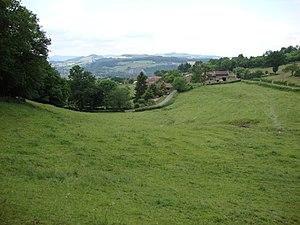
Tramayes (Saône-et-Loire, Fr) paysage avec vue sur La Montille
Tramayes est une commune française située dans le département de Saône-et-Loire en région Bourgogne-Franche-Comté.